Books to Prisoners

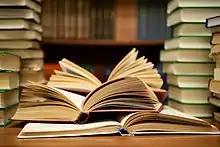
Books to Prisoners provides literacy resources for inmates

Books to Prisoners is an umbrella term for organizations that mail free reading material to prison inmates.